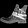
Label: Ankle boot